2001 Football League First Division play-off final

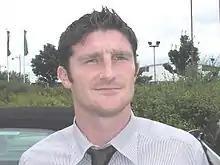
Jon Macken "(pictured in 2007)" was Preston North End's top league goalscorer.

The 2001 Football League First Division play-off final was Bolton's third appearance in the second tier play-off final: they had lost 2–0 in the 1999 final at Wembley Stadium against Watford and had defeated Reading 4–3 after extra time in the 1995 final. They had also lost to Ipswich Town 7–5 on aggregate in the previous season's play-offs. Preston were making their first appearance in the second tier play-off final, although they had lost 4–2 at Wembley against Wycombe Wanderers in the 1994 Third Division play-off final. Jon Macken was Preston's top scorer in the league throughout the regular season with 19 goals, while Ricketts was Bolton's leading marksman, also with 19. Bolton had last played in the top tier in the 1997–98 season when they were relegated on goal difference. Preston had not featured in the highest division in English football since their relegation in the 1960–61 season. This was the culmination of their first season back in the First Division, having been promoted from the Second Division the previous season. In the regular season, Bolton won both matches between the teams, with a 2–0 victory at home in August 2000 and a win by the same scoreline on New Year's Day in 2001.